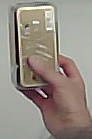
Product: rocher_chocolate